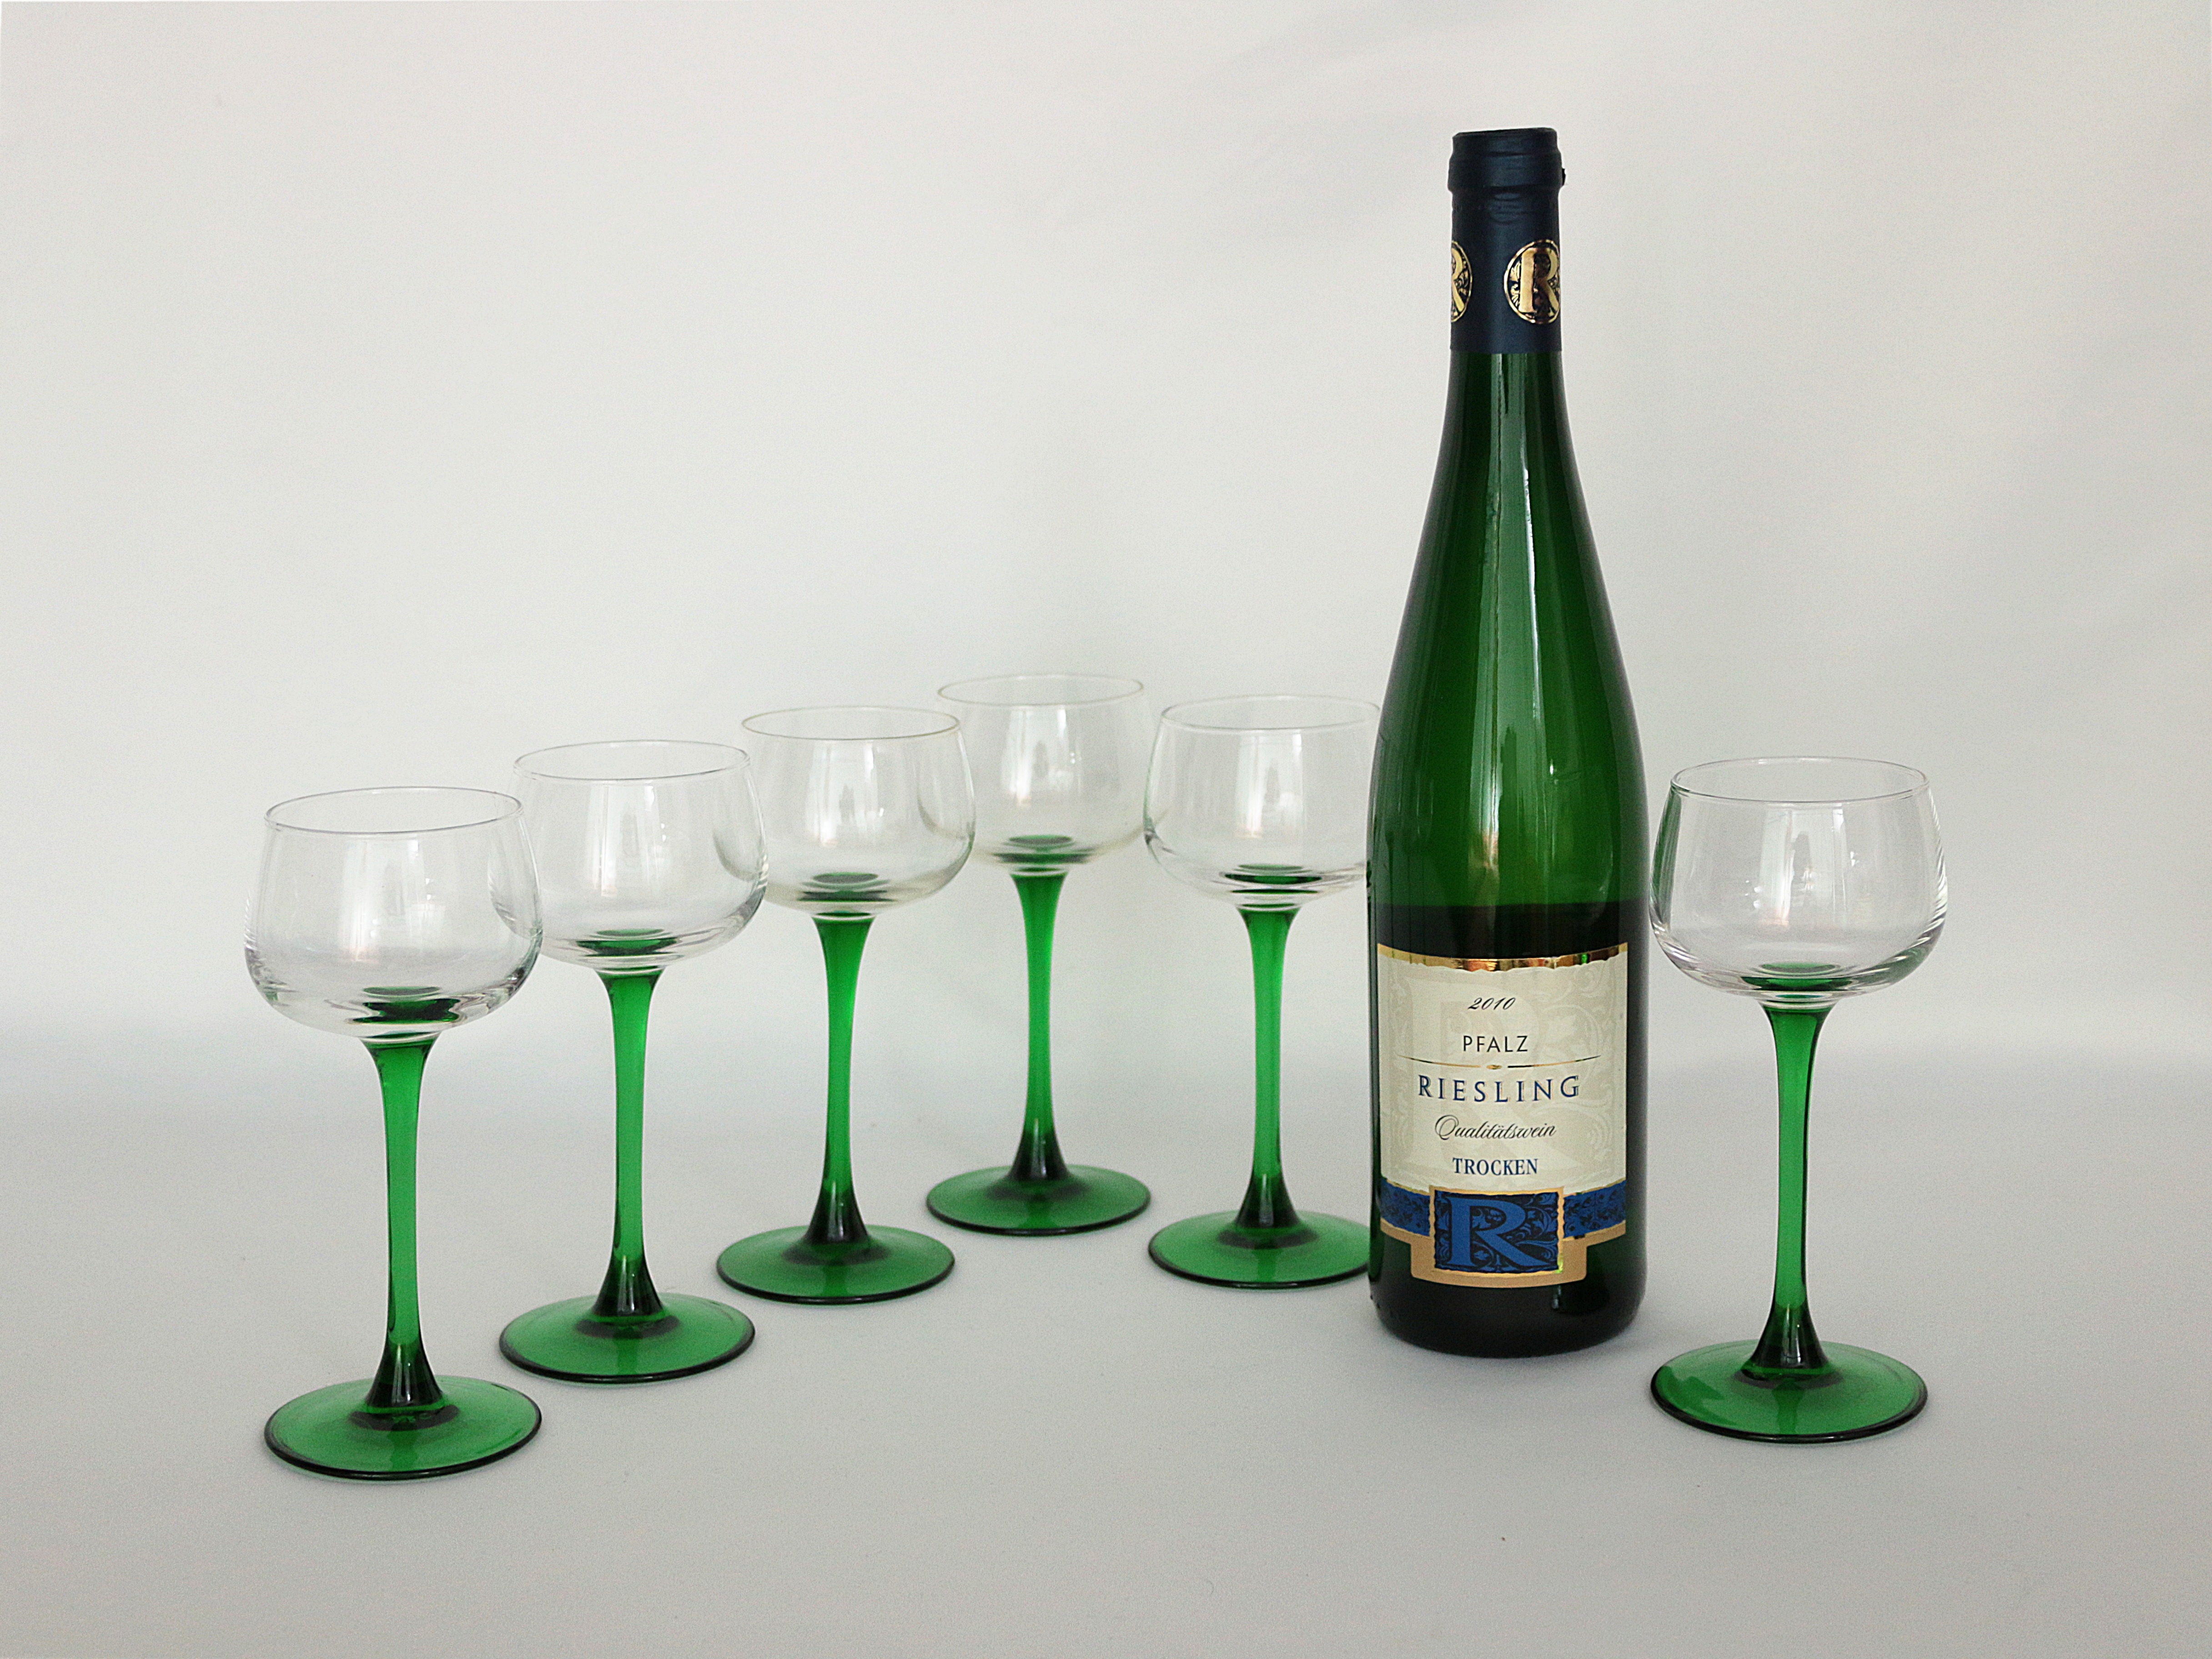
grape, wine, glass, drink, bottle, tableware, alcohol, wine bottle, glass bottle, wine glass, product, glasses, beer bottle, champagne, liqueur, white wine, stemware, alcoholic beverage, distilled beverage, drinkware